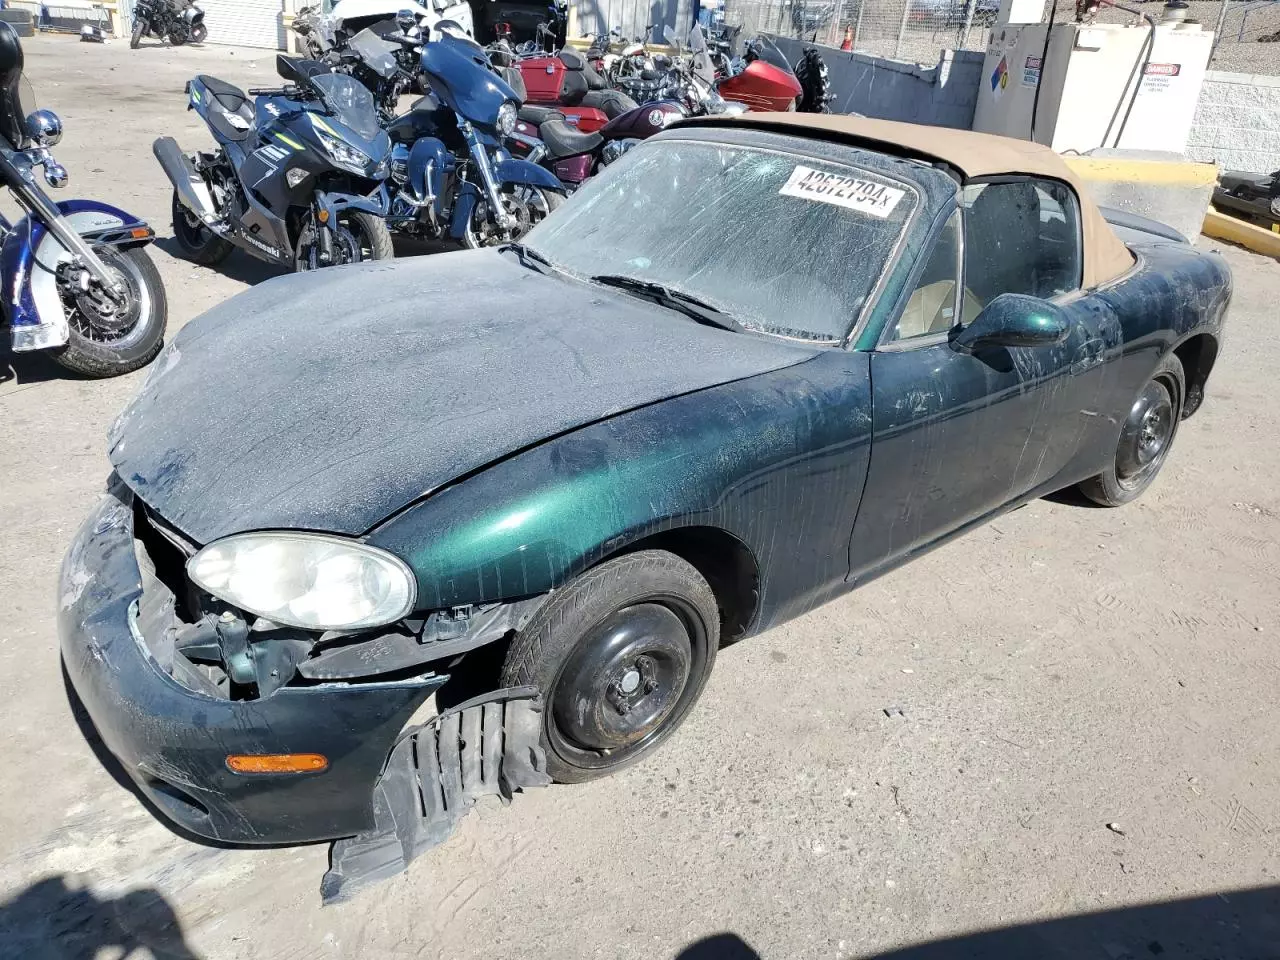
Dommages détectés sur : pare-choc avant, feu avant droit, feu avant gauche, capot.
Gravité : majeur